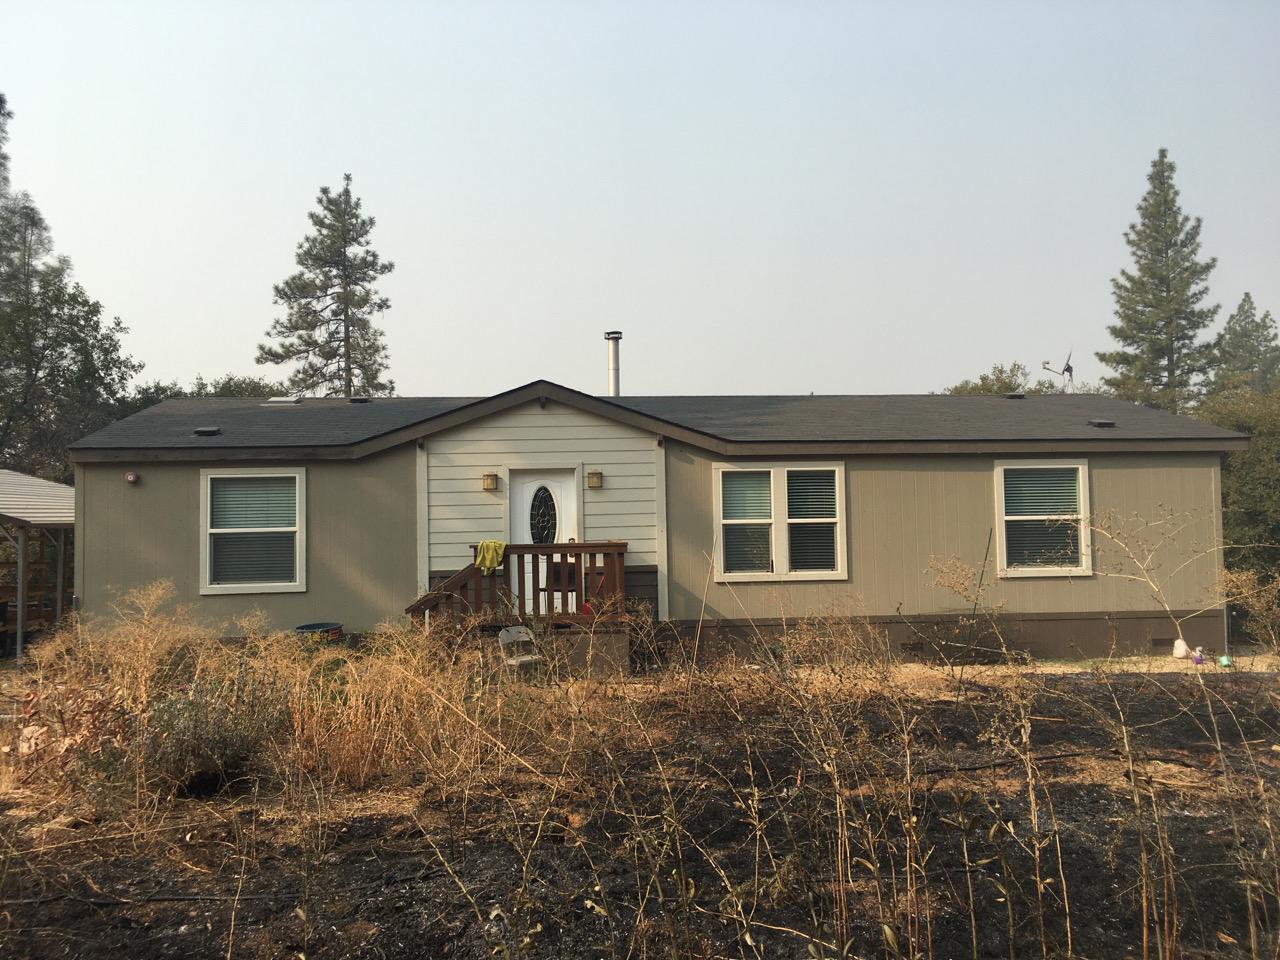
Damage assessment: no_damage